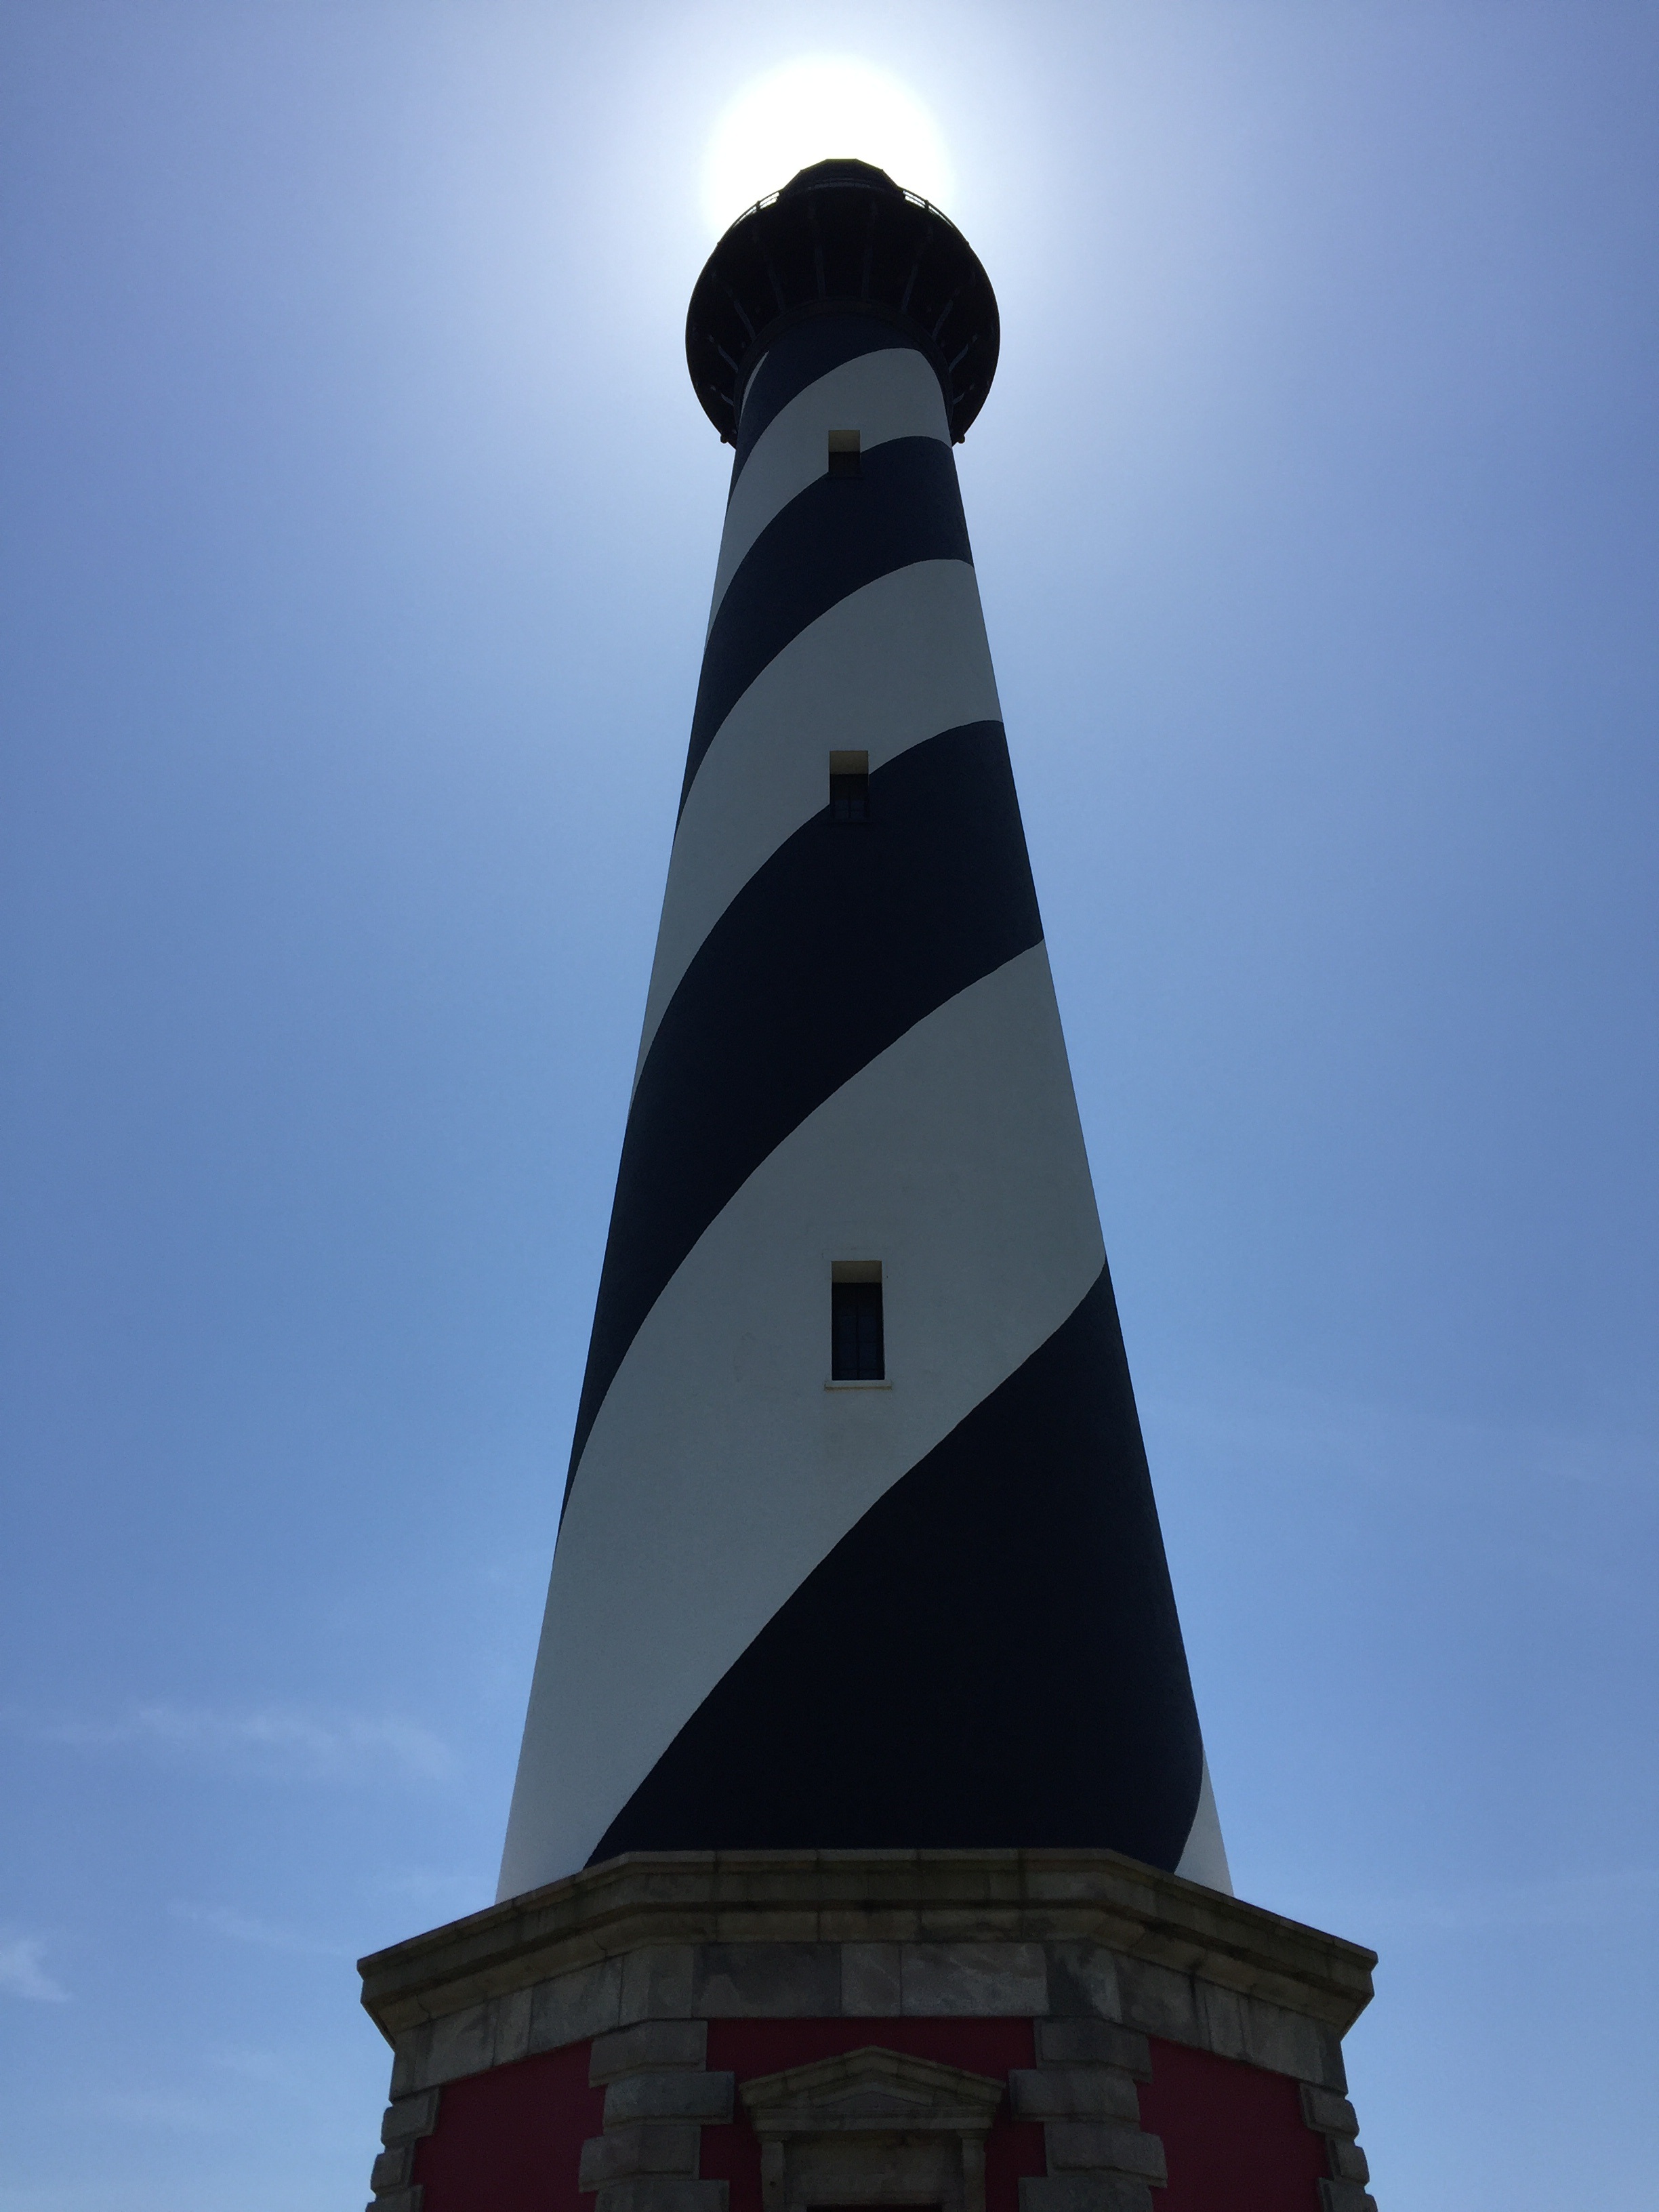
coast, ocean, light, lighthouse, architecture, sky, sun, white, shore, old, summer, travel, coastline, seaside, tower, landmark, blue, nautical, steeple, marine, cape, control tower, guidance